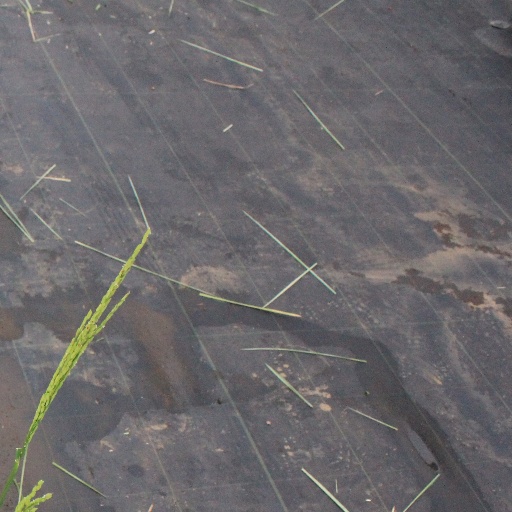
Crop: rice